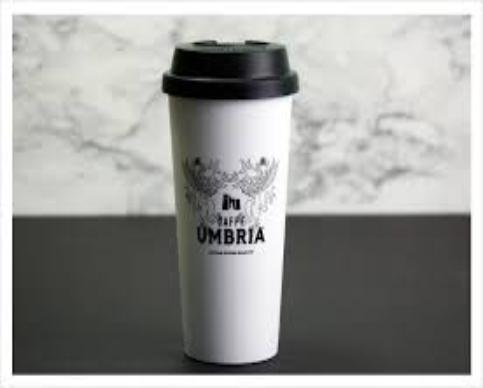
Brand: Caffe Umbria
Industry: Food